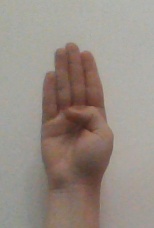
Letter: kaaf